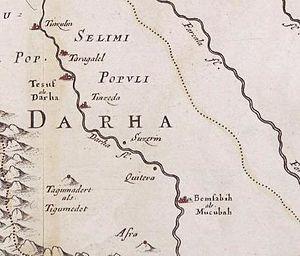
Tagmadert est une ville de la vallée du Draa au Maroc. C'est le lieu d'origine des membres de la dynastie saadienne. Malgré le fait que Tagmadert soit indiqué sur la plupart des cartes européennes plus anciennes, il existe une certaine incertitude quant à sa localisation exacte. Selon Charles de Foucauld, son emplacement était identique à celui de Fezouata, le district situé directement au nord de la Ktawa, y compris le village de Tamegroute. Il y a une description de Tagmadert par le voyageur du Marmol. Le nom semble avoir fait référence à la fois à un district et à une ville.